Corte Capitanale

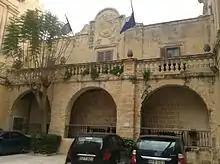
Herald's Loggia

The Corte Capitanale is built in the French Baroque style. The façade is decorated by superimposed Tuscan and Corinthian pilasters, and a cornice along roof level. A balcony is located above the main doorway, and it is decorated with allegorical statues of Justice and Mercy. The inscription "Legibus et Armis" (by using laws and arms) is inscribed below the centrepiece of the façade.